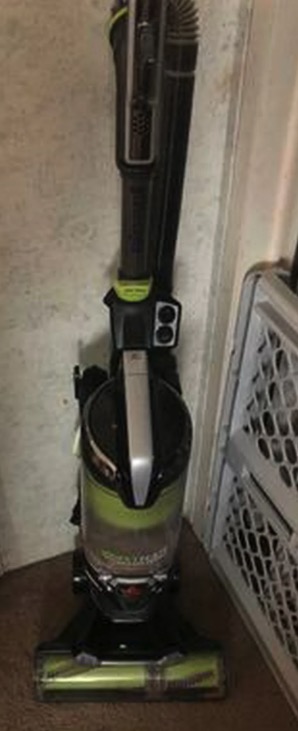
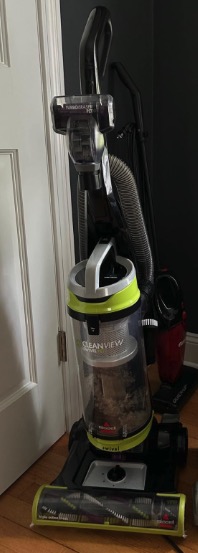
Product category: items_vacuum
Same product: no